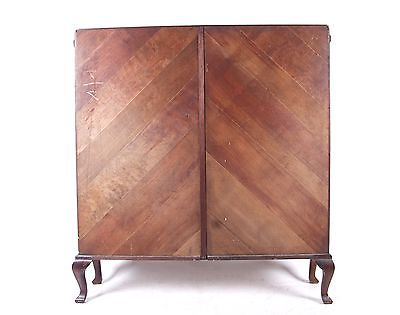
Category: cabinet